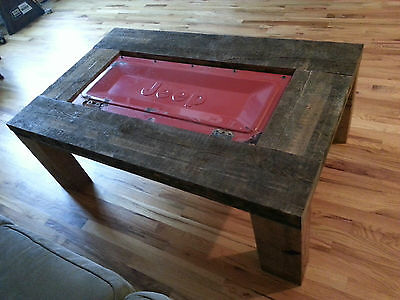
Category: table